Felipe Massa

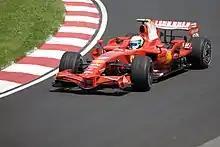
Massa driving for Ferrari at the 2008 Canadian Grand Prix

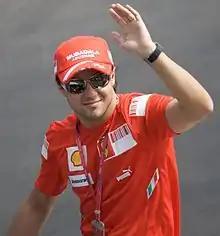
Massa at the 2008 Canadian Grand Prix

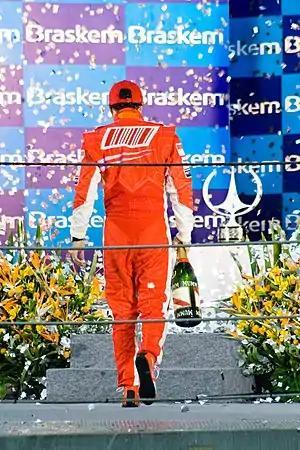
Massa on the podium at the 2008 Brazilian Grand Prix

In the , Massa qualified in 6th place. In the race there was a safety car due to an incident involving Adrian Sutil. All drivers pitted, but Massa had to pit twice due to a delay with his fuel rig, which put him down to 17th. He then staged a fightback, charging back up to fifth place by the end of the race. Two of Massa's title contenders failed to finish after Hamilton collided with a stationary Räikkönen in the pitlane, allowing Massa to equal Hamilton and overtake Räikkönen in the driver standings.